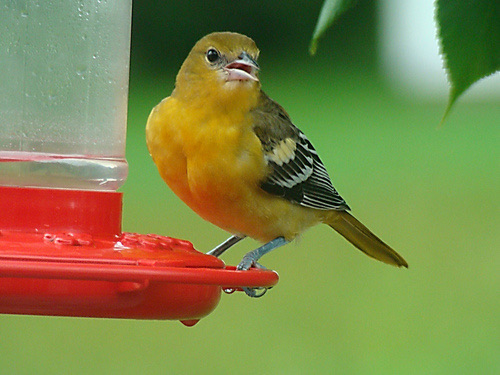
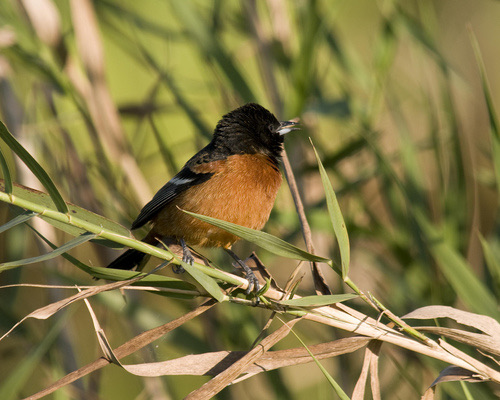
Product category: misc
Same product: yes